Royal Lao Army

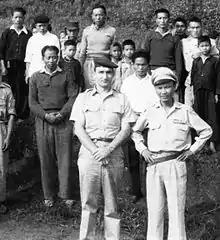
PEO adviser Jack F. Mathews with then Major Vang Pao, commander of the "10éme Bataillon de Infanterie (10 BI)", at Nong Net, July 1960

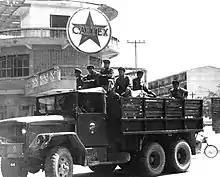
RLA M35A2 truck carrying Pathet Lao soldiers in Vientiane, 1973

Throughout its existence, the Royal Laotian Army received military assistance mainly from France and the United States, who provided since the late 1940s and mid-1950s respectively everything that the RLA used, from uniforms and boots to rifles, artillery and vehicles.